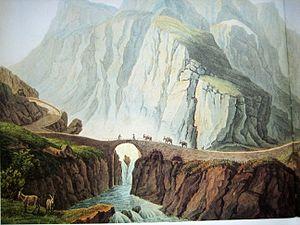
Le pont du Diable est un pont en pierre — ou plus précisément trois ponts en pierre s’étant succédé au même endroit — dans le canton d'Uri en Suisse.
Les gorges des Schöllenen se situent en Suisse dans le canton d’Uri, entre les communes d’Andermatt au sud et Göschenen au nord. La Reuss coule dans les gorges. La rivière est enjambée par le célèbre pont du Diable.